Ministry of National Territory Planning, Land Planning, Housing and City Policy (Morocco)

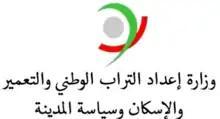
Logo of Ministry of National Territory Planning, Land Planning, Housing and City Policyis

The Ministry of National Territory Planning, Land Planning, Housing and City Policy is the Moroccan Ministry responsible for the development and implementation of government policy in the housing and city policy sector, as well as for the reinvigoration and encouragement of social housing and the development of the real estate sector. Furthermore, it is responsible for the development of regulations for urban development and the mobilization of public property in response to the requirements of rapid urbanization and its implications for Urban development.